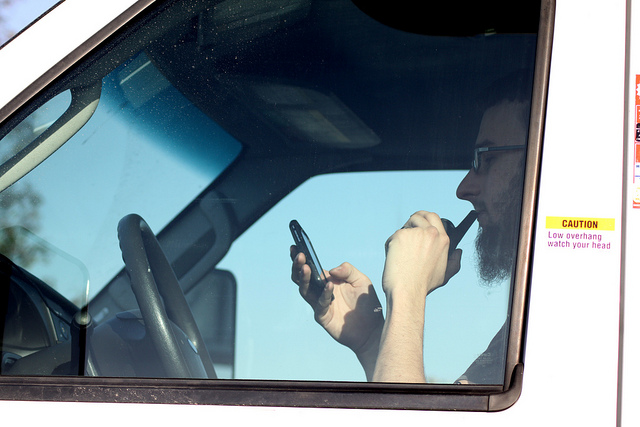
A man in his truck talking on a radio while looking at his phone.

A woman using a cell phone while driving a truck.